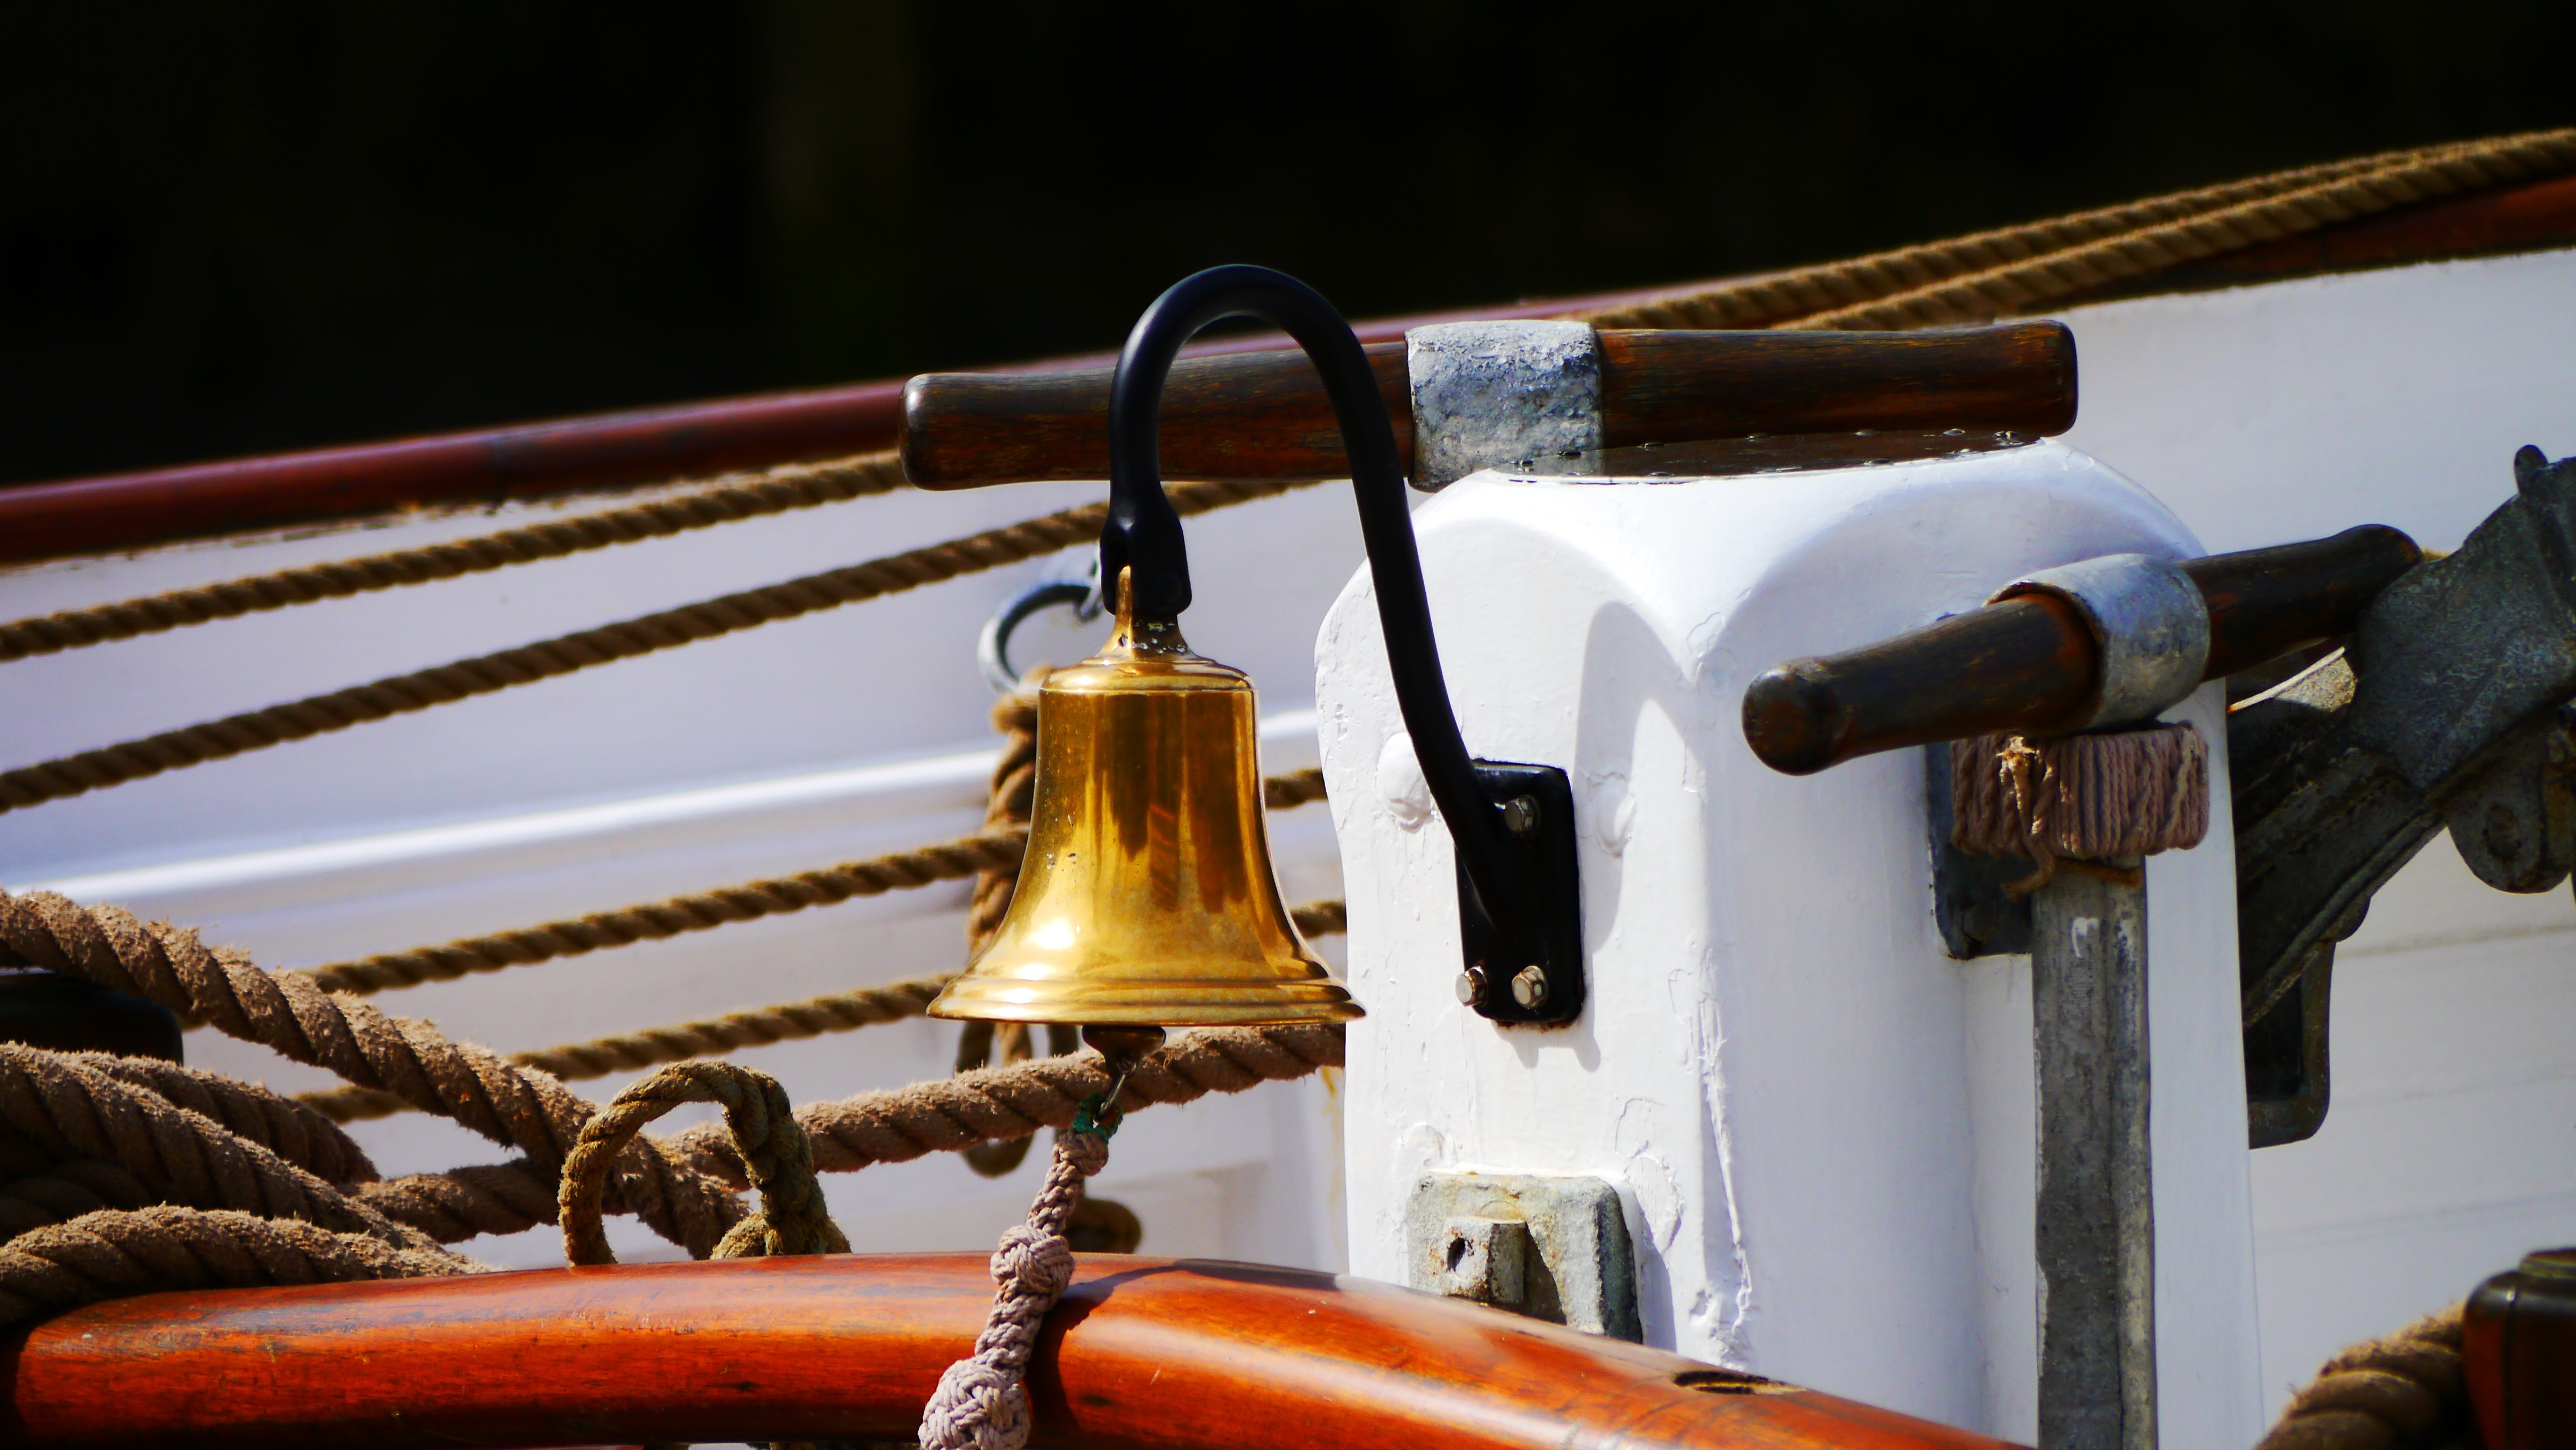
ship, bell, golden, vehicle, thaw, saver